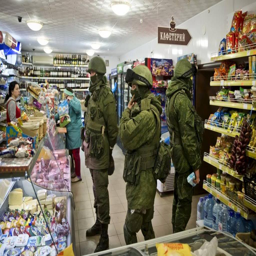
soldiers shopping inside a grocery store